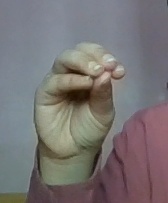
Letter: ha